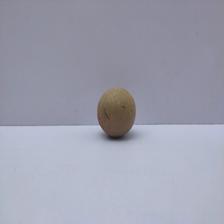
Size: Small